Political career of Cicero

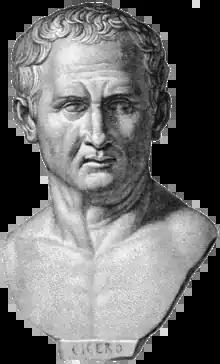
Marcus Tullius Cicero

After his return to Rome, Cicero's reputation rose very quickly, assisting his elevation to office as a quaestor in 75 BC (the next step on the "cursus honorum"). Quaestors, 20 of whom were elected annually, dealt with the financial administration at Rome or assisted propraetor and proconsul (both governors) in financial matters in one of the provinces of Rome. Cicero served as quaestor in western Sicily in 75 BC and demonstrated honesty and integrity in his dealings with the inhabitants. As a result, the grateful Sicilians became his clients, and he was asked by them to prosecute Gaius Verres, a governor of Sicily, who had badly plundered their homeland.